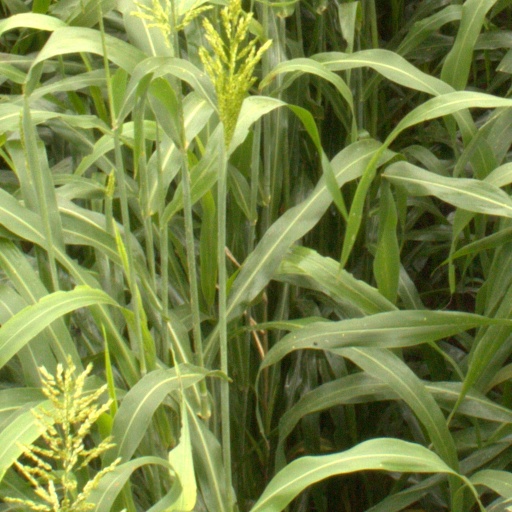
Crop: sorghum